Teen Murti Bhavan

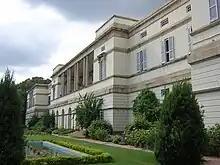
"Teen Murti Bhavan", with pillared veranda overlooking the back lawn.

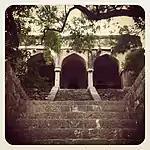
Sikargah or Kushak Mahal, 14th-century hunting lodge built by Firoz Shah Tughlaq.

One of the four Nehru Planetariums in India, is also situated in Teen Murti House grounds. It was inaugurated by the then Prime Minister (and Nehru's daughter), Indira Gandhi, on 6 February 1984. The planetarium's sky theatre is used for screening shows and as a gallery. The planetarium was reopened in September 2010, after renovations worth Rs. 11 crore, ahead of the 2010 Commonwealth Games and received Queen's Baton. It now has 'Definiti optical star projector "Megastar" that can show 2 million stars.